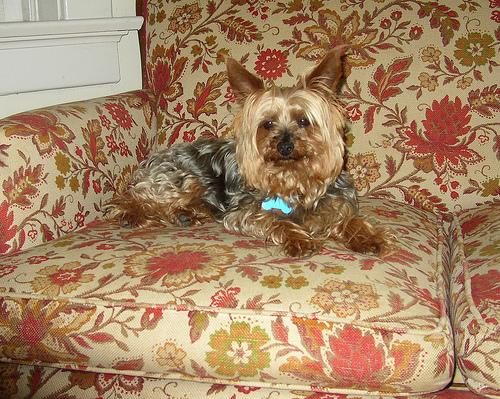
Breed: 231-n000081-silky_terrier